Jovinian

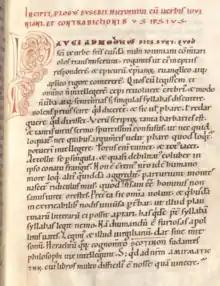
Against Jovinian (12th century manuscript)

Nothing is known of the later career of Jovinian. From a remark in Jerome's work "Against Vigilantius", written in 409, that he "amidst pheasants and pork rather belched out than breathed out his life", it is inferred by some (who assume Jerome to speak from authoritative knowledge and not merely in his usual highly rhetorical mode of vituperation) that he was then dead, and had not been made to suffer for his views too strenuously. In fact, penalties of quite a cruel nature were often meted out upon heretics during the reign of Theodosius I, and legal records at the time show that the Roman state did prescribe cruel punishments for him, including flogging and (supposing he survived) exile "...to the Isle of Bua" in the Adriatic Sea.